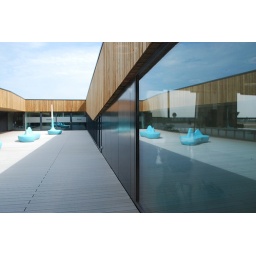
Patio-garden on the top floor of Schuurman showroom and head office building designed by Bekkering Adams Architecten.